Kutlug Timur Minaret

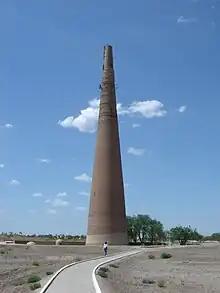
Kutlug Timur Minaret as seen in May 2006

Kutlug Timur minaret is a minaret in Konye-Urgench in north Turkmenistan, Central Asia. Constructed in 1011 during the Khwarazmian dynasty, the minaret stands at a height of 60 meters, with a base diameter of 12 meters and a top diameter of 2 meters. In 2005, the ruins of Old Urgench, where the minaret is situated, were inscribed on the UNESCO List of World Heritage Sites.